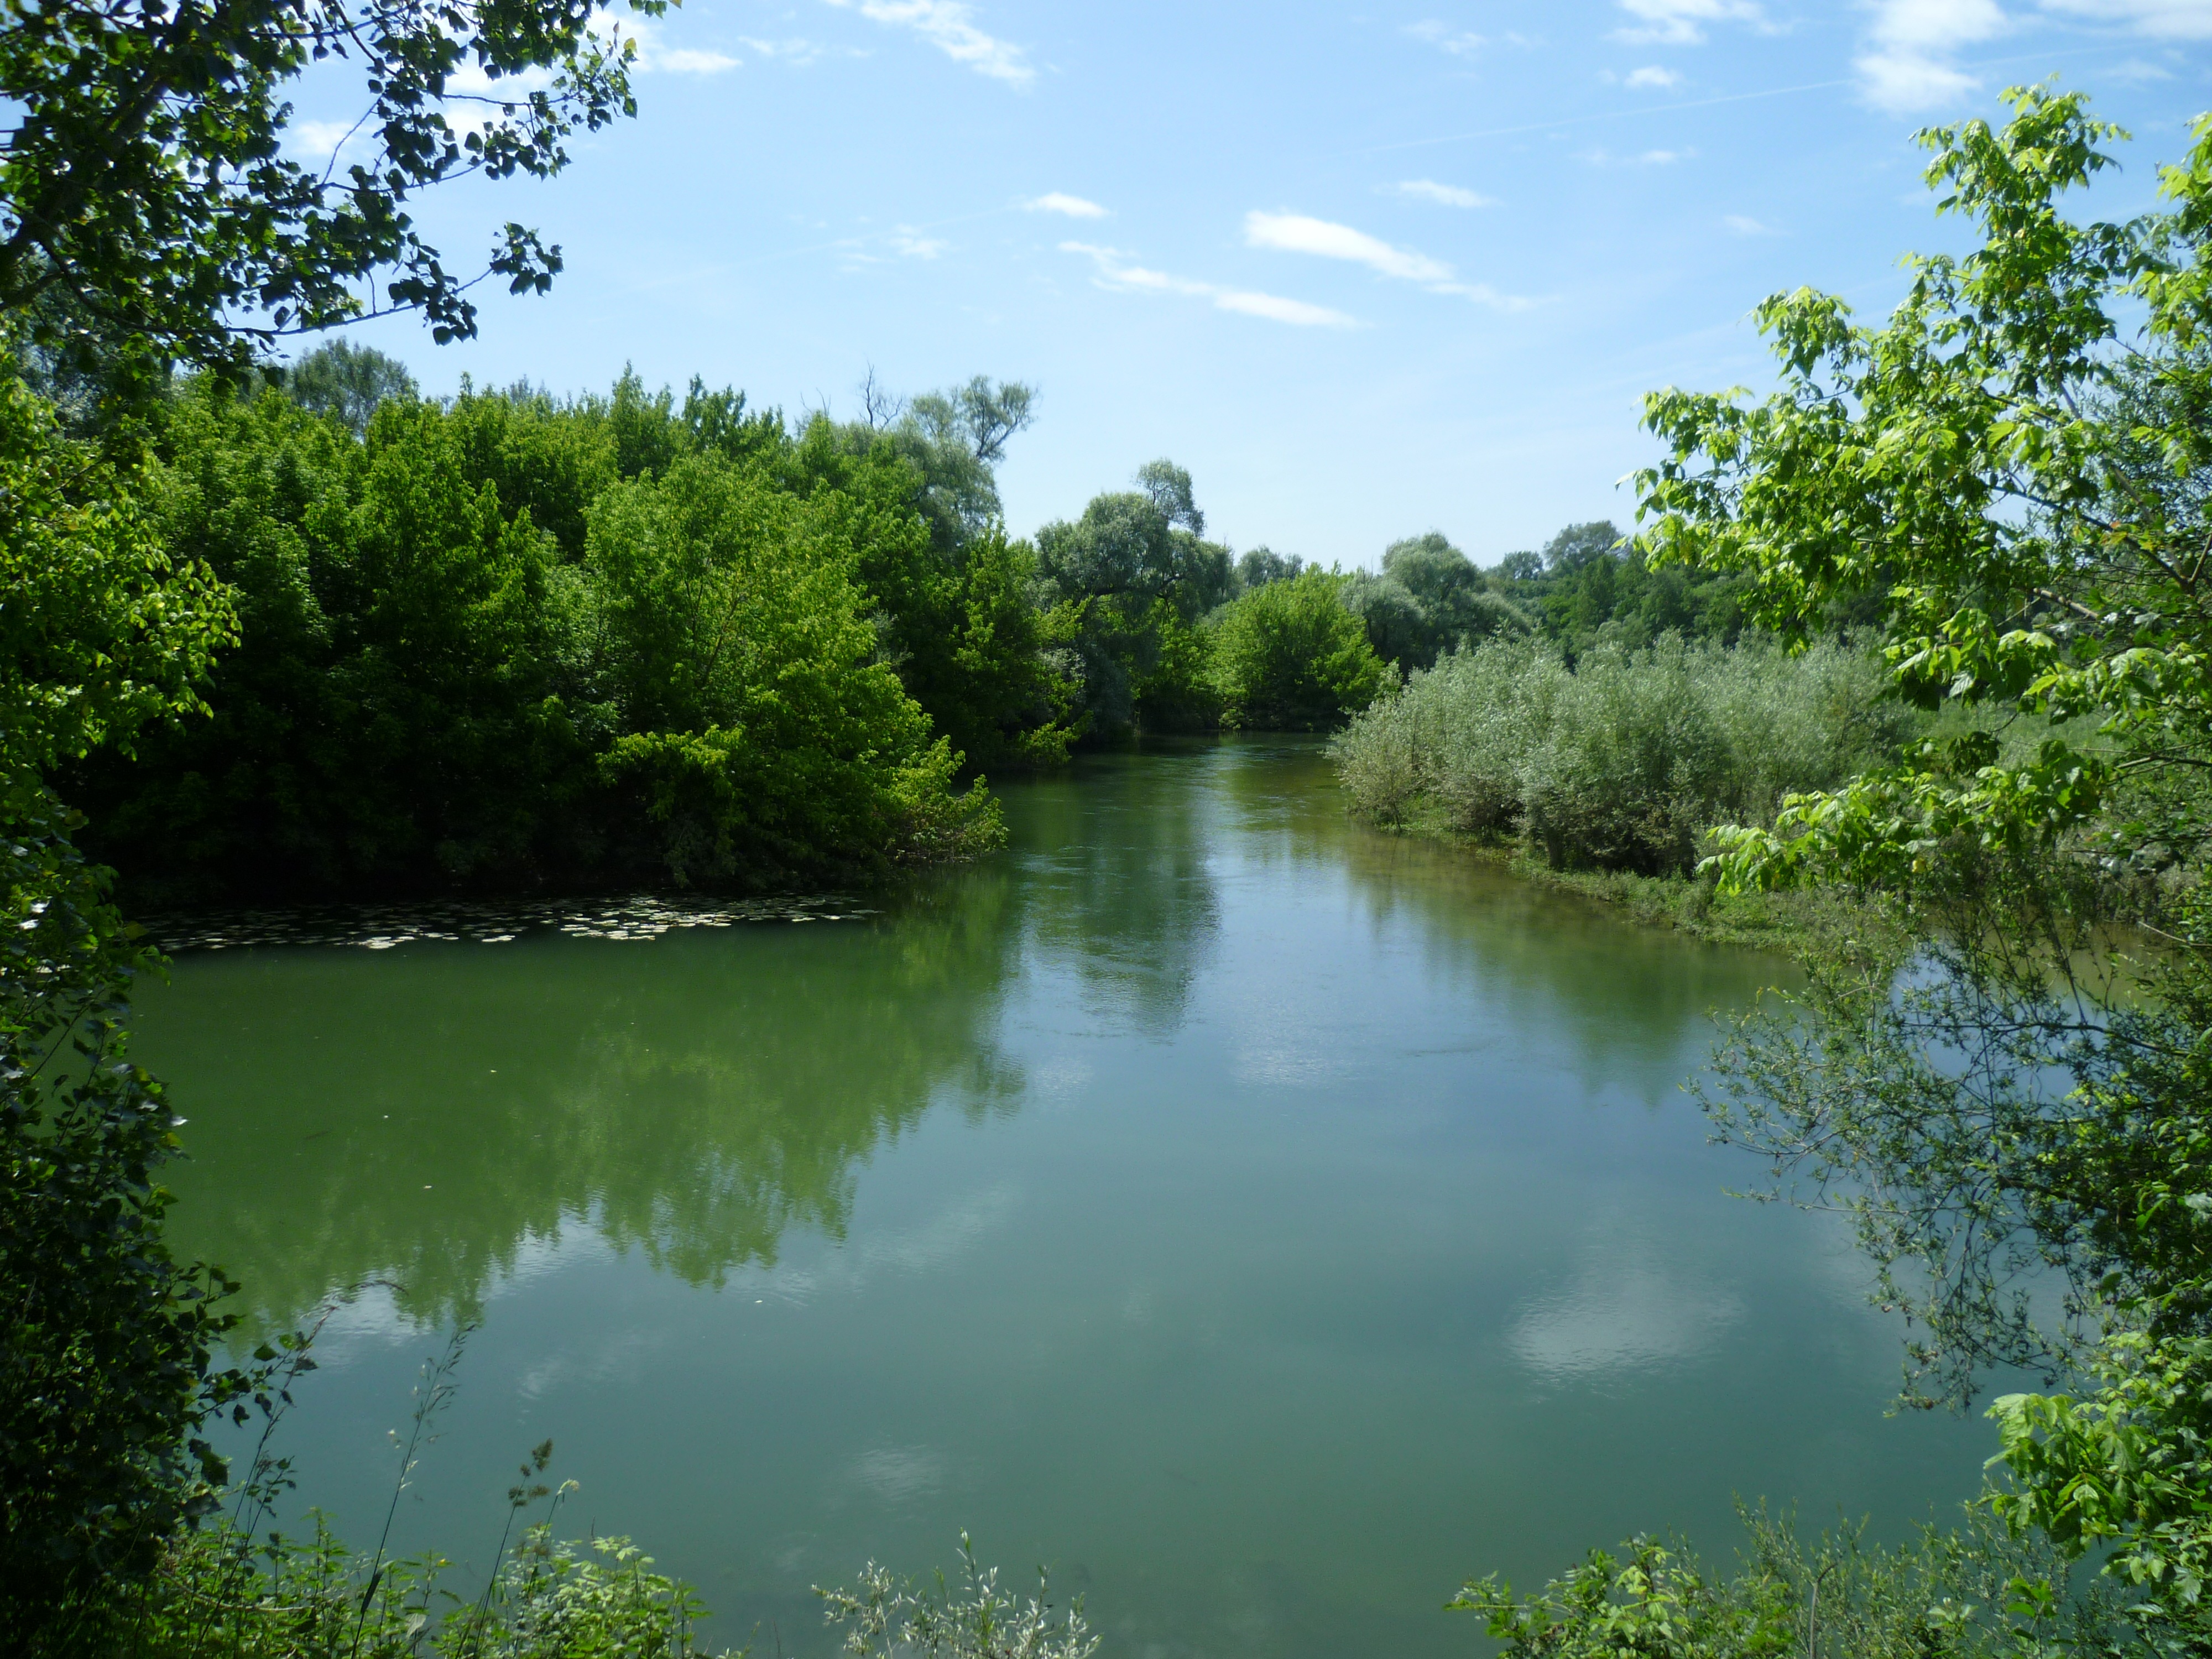
tree, water, nature, forest, meadow, lake, river, pond, stream, green, reflection, reservoir, waterway, body of water, bank, wetland, floodplain, woodland, habitat, ecosystem, watercourse, burgundy, fish pond, natural environment, geographical feature, woody plant